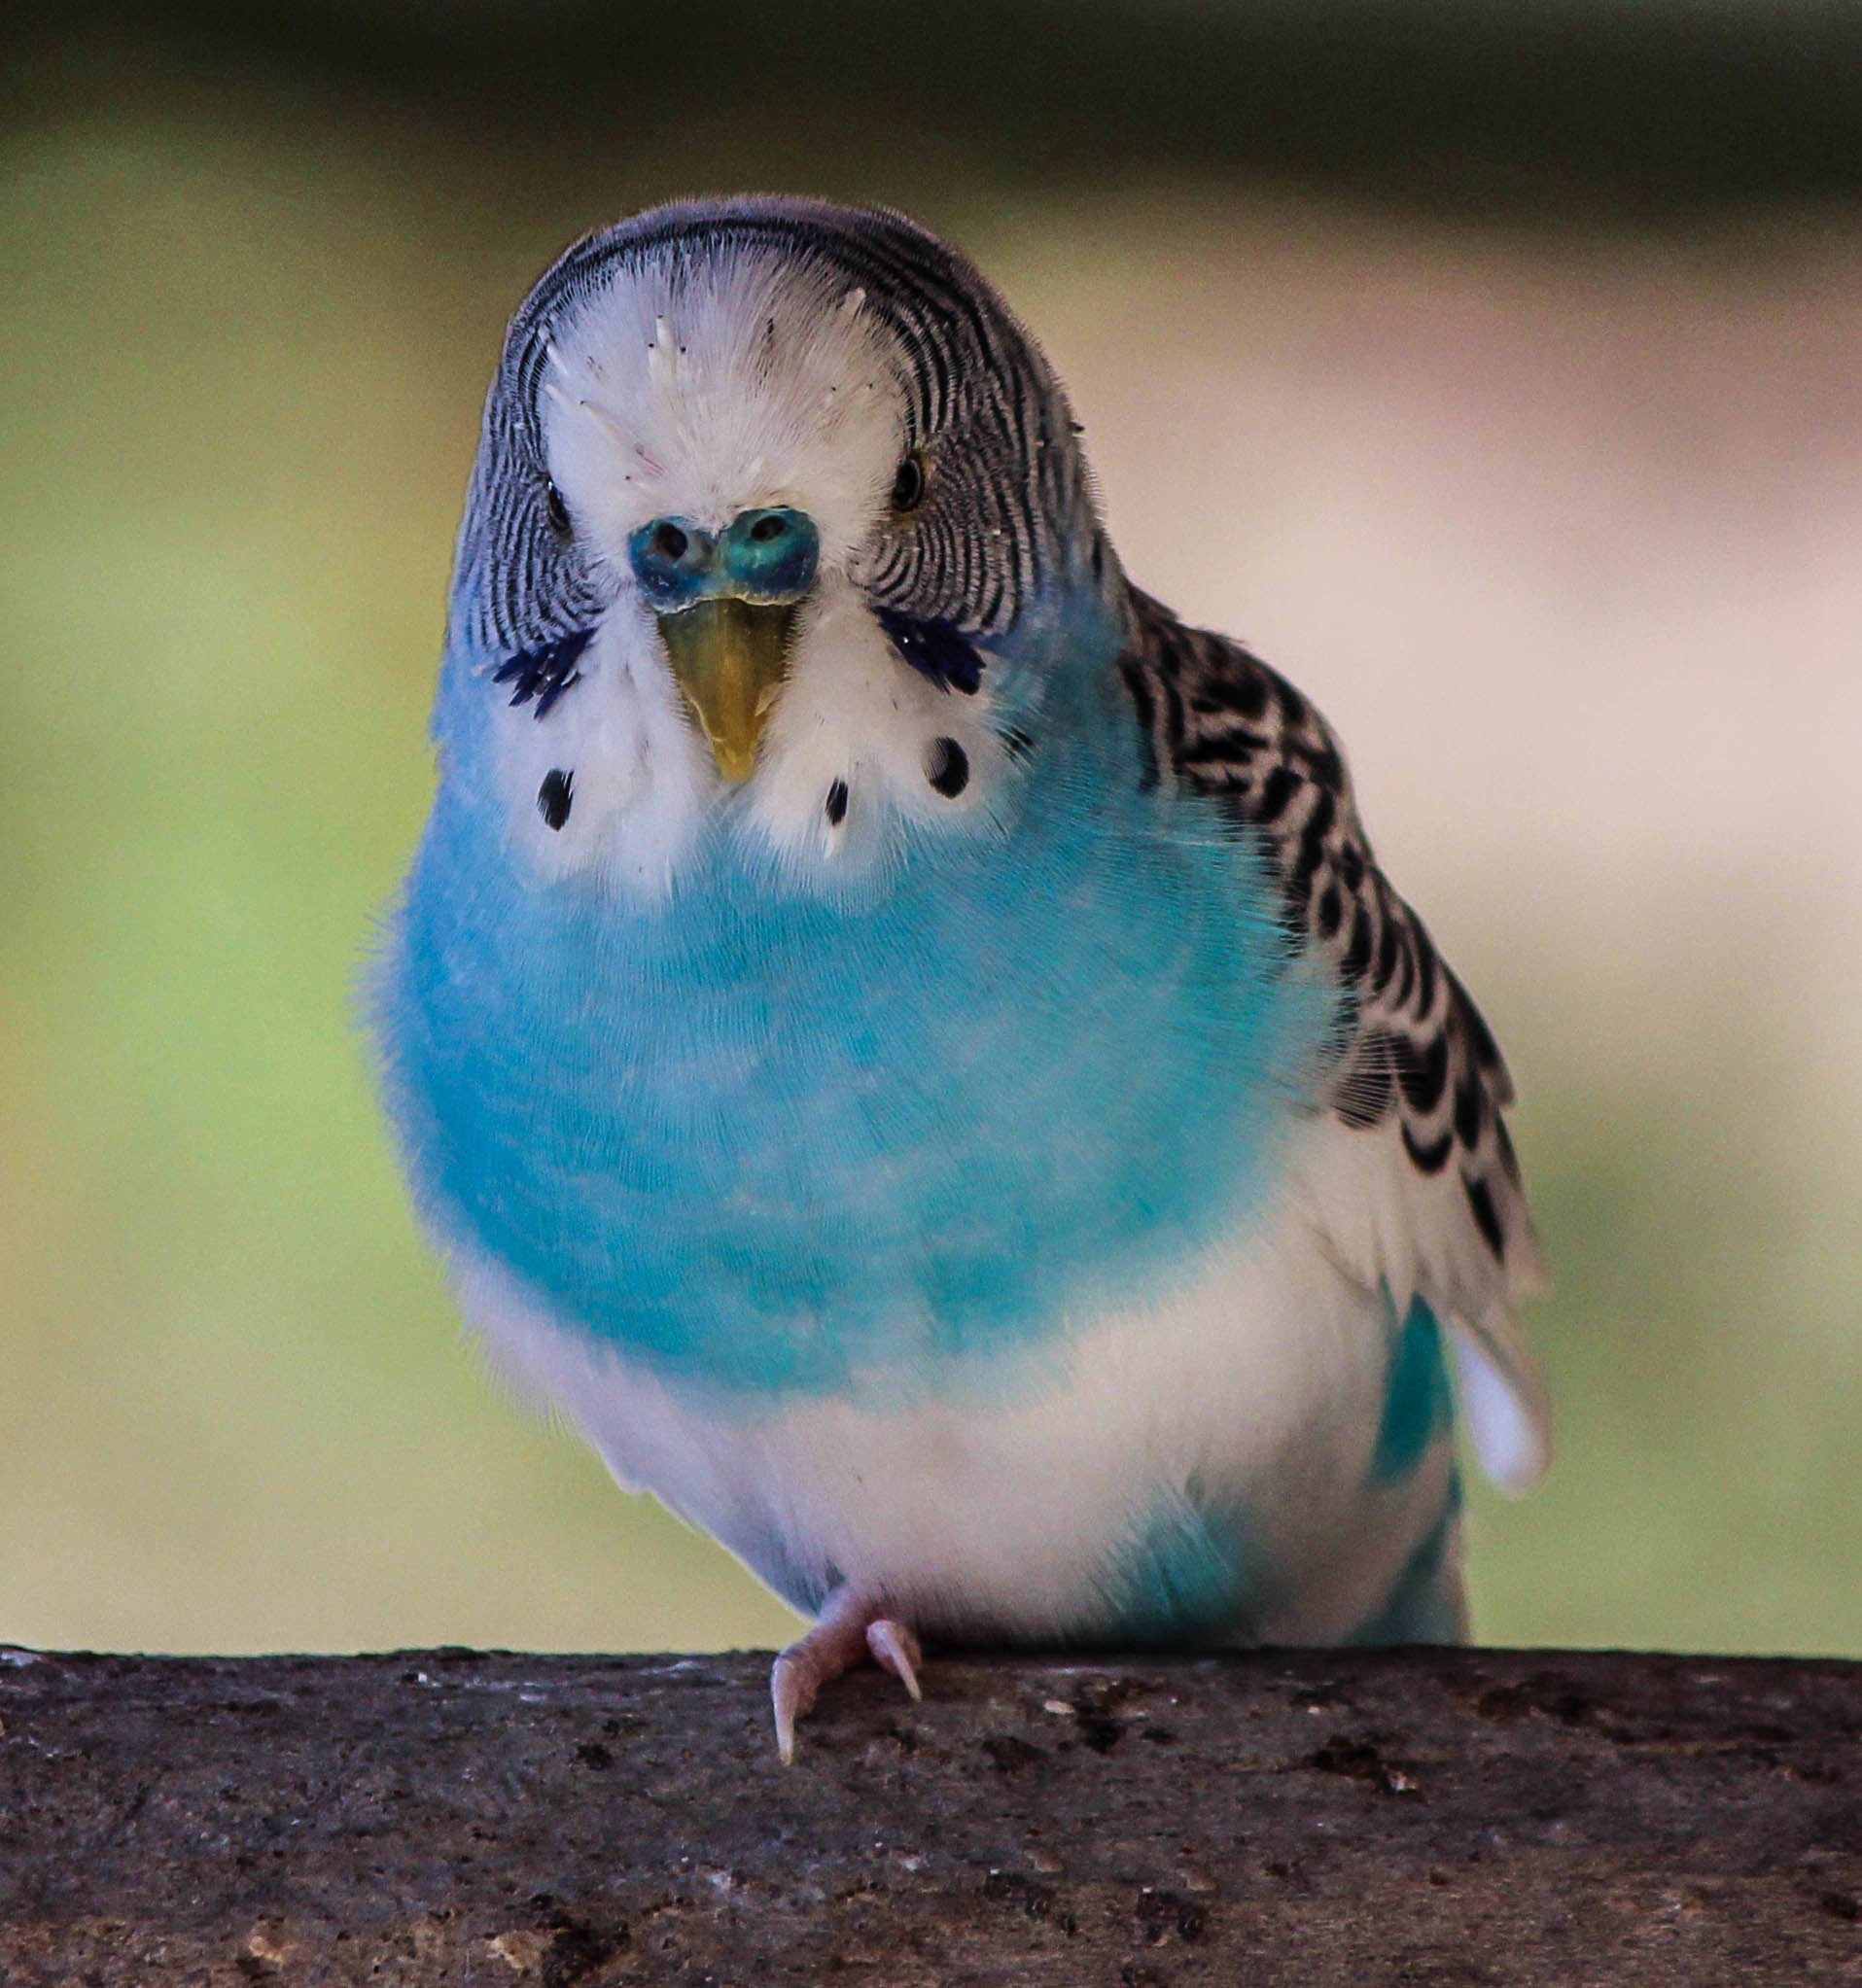
nature, outdoor, wilderness, bird, wing, animal, fly, wildlife, wild, beak, mammal, blue, freedom, feather, avian, fauna, majestic, wings, vertebrate, creature, parrot, parakeet, common pet parakeet, blue parakeet